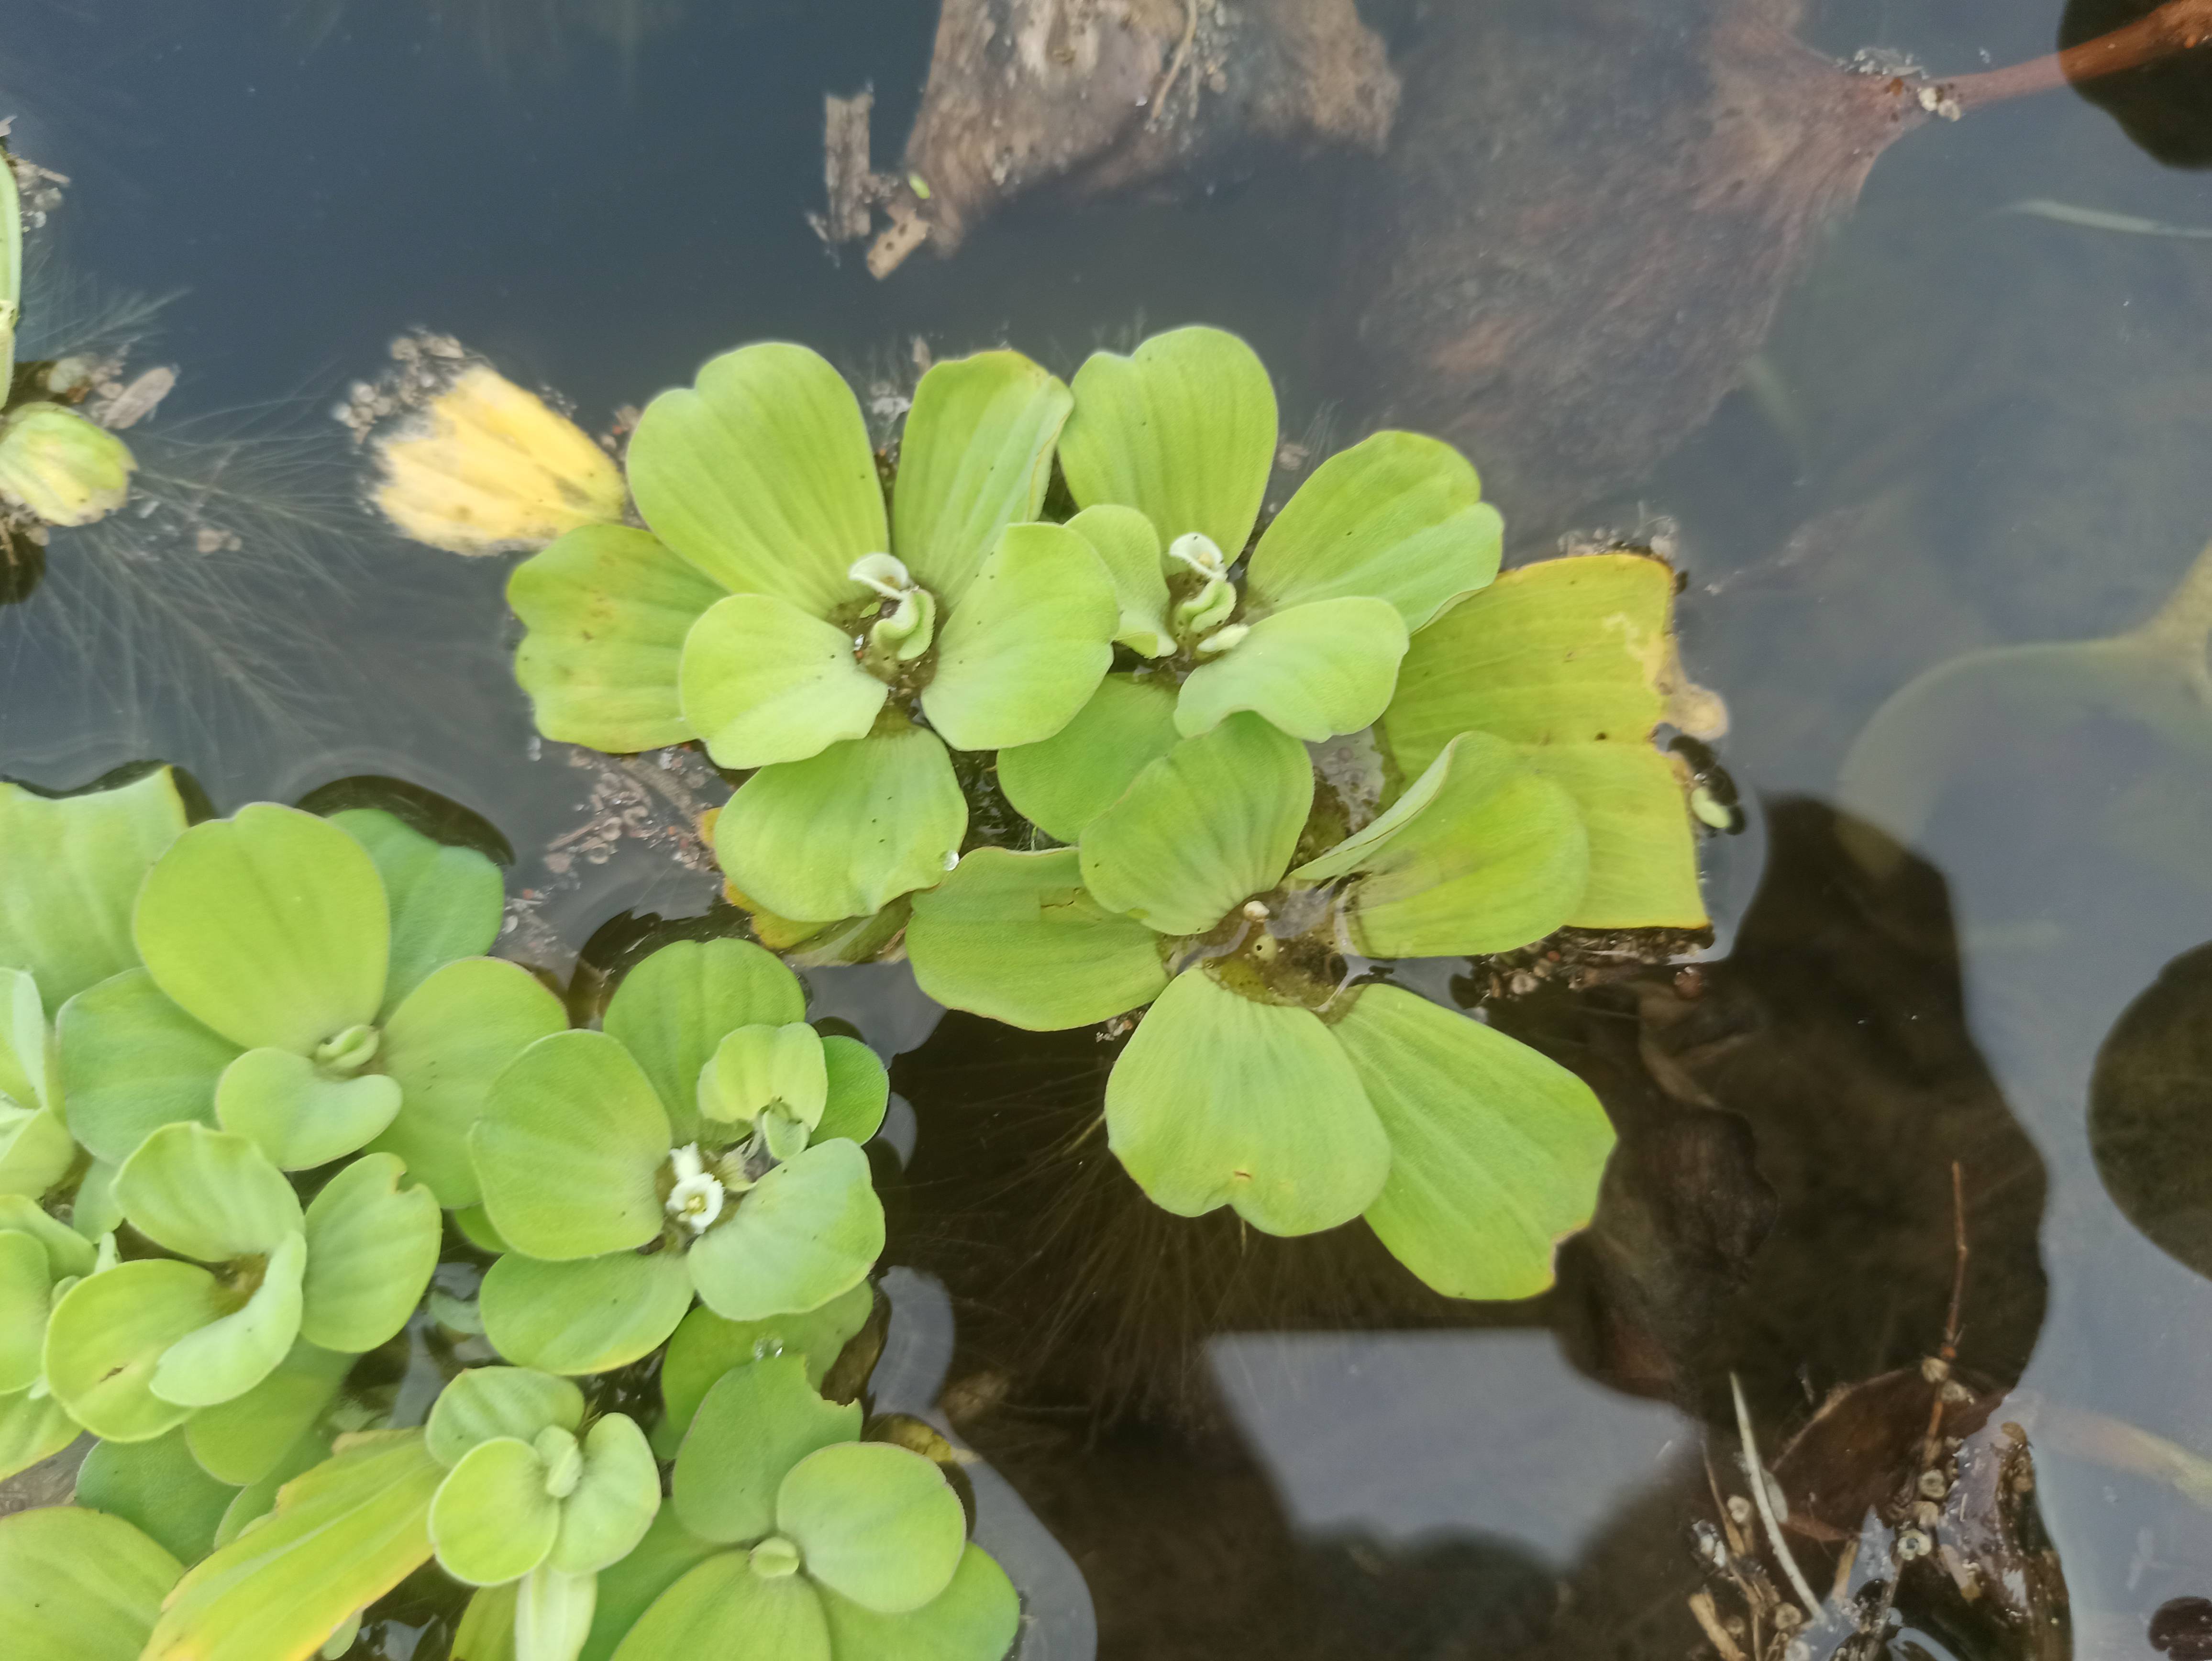
Species: Water Lettuce (Pistia stratiotes)